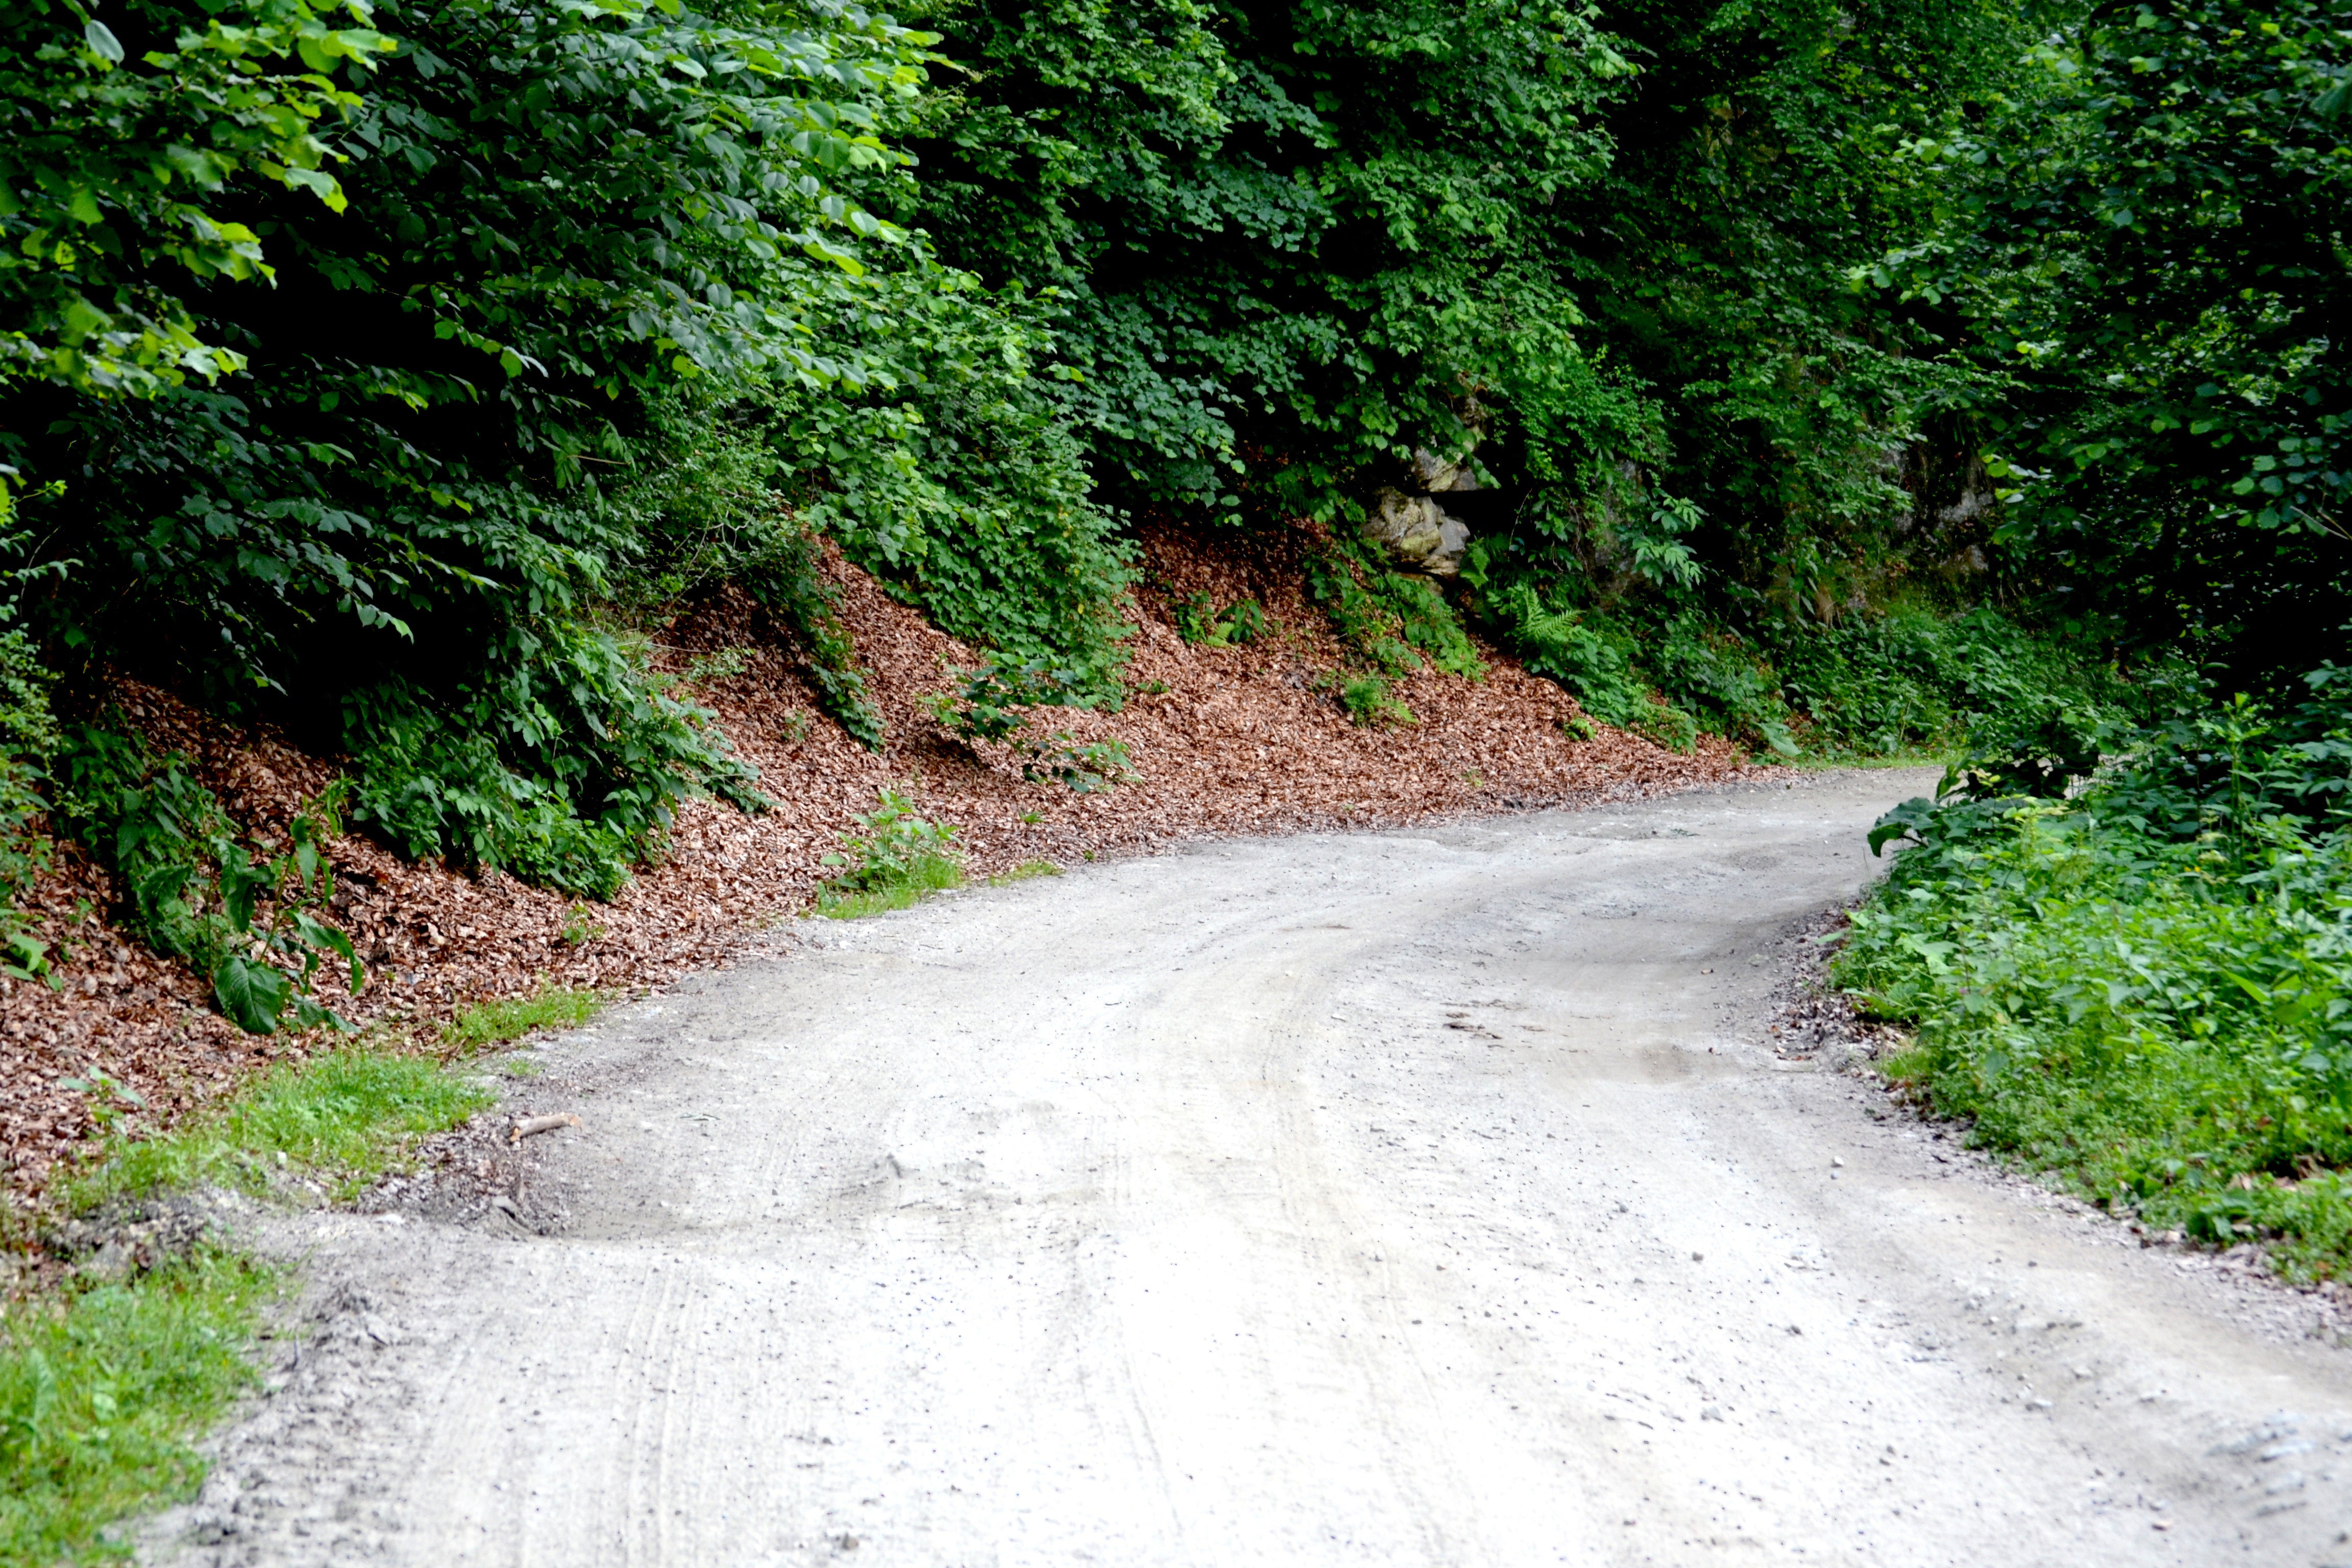
tree, nature, forest, grass, track, road, trail, leaf, country, asphalt, dirt road, stream, rural, green, soil, lane, outside, infrastructure, woodland, rural area, country side, road surface, nonbuilding structure